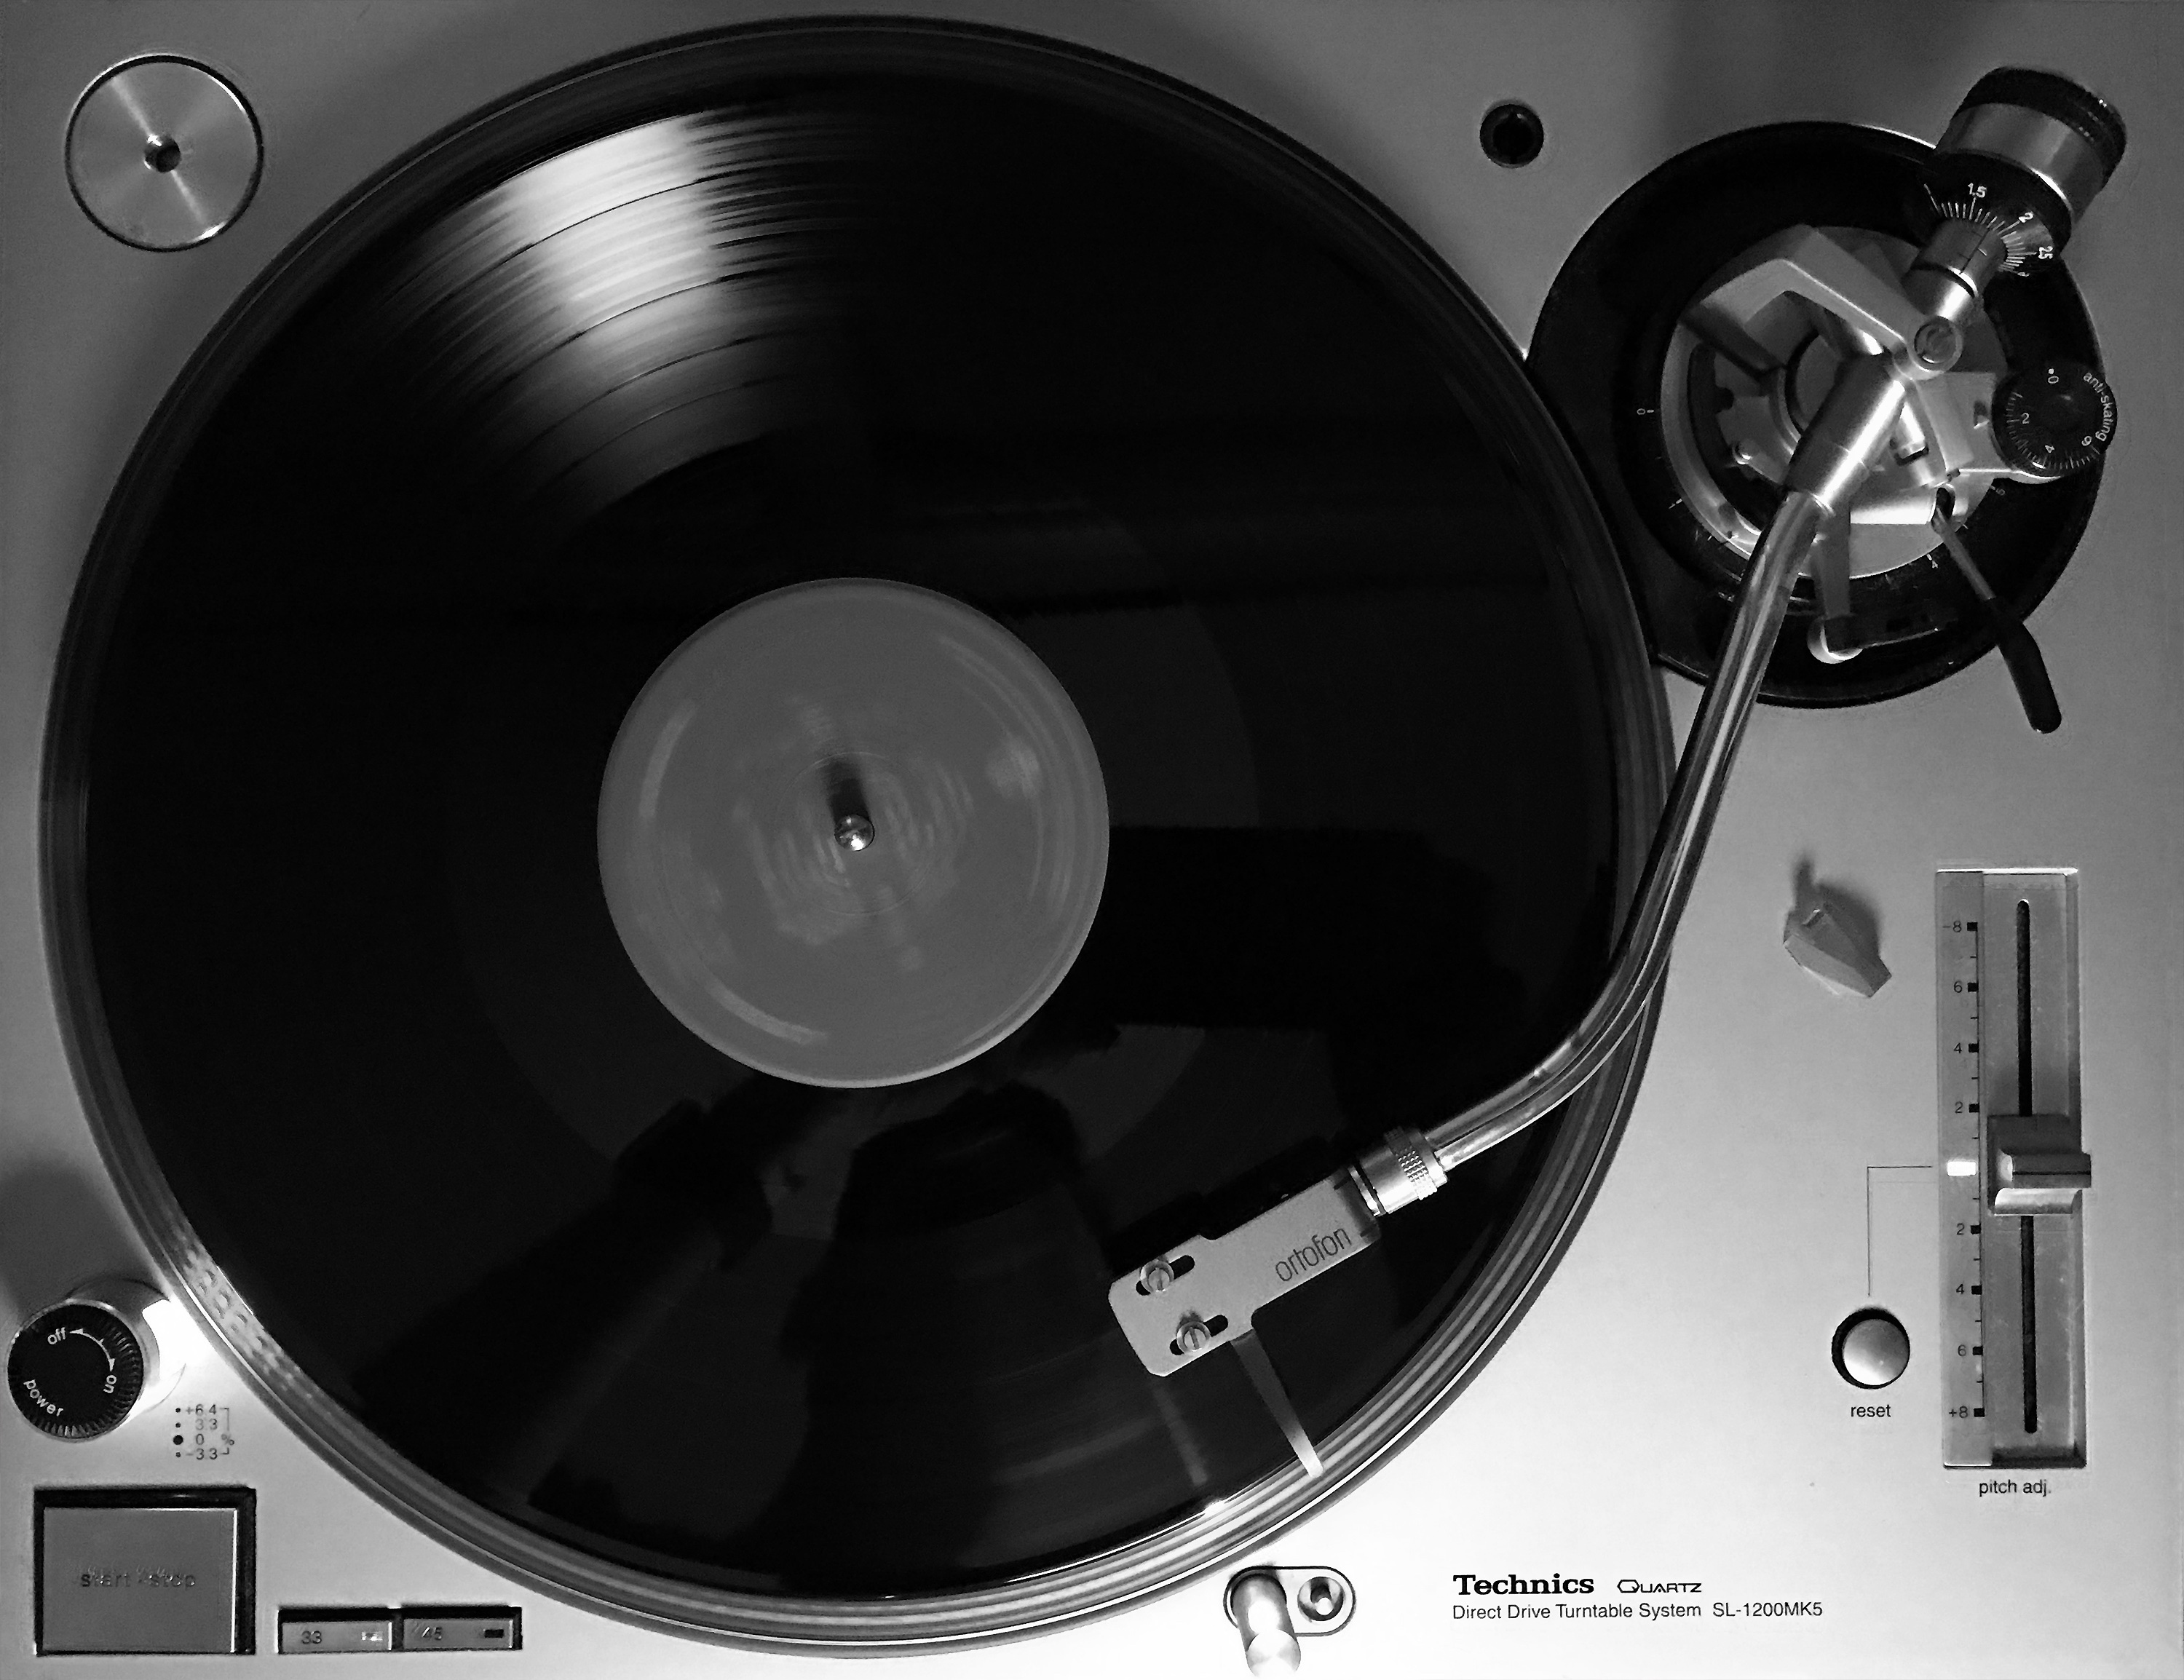
record player, electronics, gramophone record, technology, electronic device, data storage device, hard disk drive